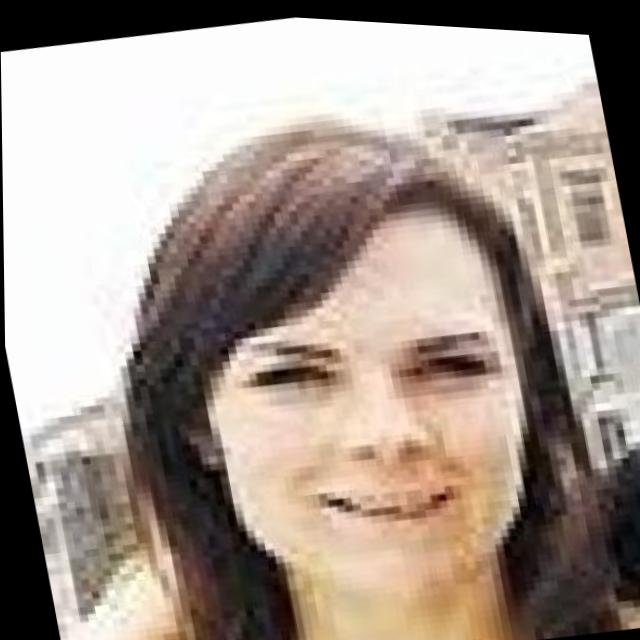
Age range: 21-44